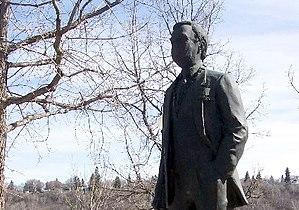
Ramon John Hnatyshyn, dit Ray Hnatyshyn, né le 16 mars 1934 à Saskatoon et mort le 18 décembre 2002 à Ottawa, est un homme d'État canadien, d'origine ukrainienne, ayant occupé le poste de gouverneur général du Canada de 1990 à 1995. Il appartenait auparavant au Parti progressiste-conservateur du Canada et a exercé diverses fonctions ministérielles, sous la direction de Joe Clark et Brian Mulroney.
La liste des gouverneurs généraux du Canada depuis la Confédération en 1867 présente ceux qui ont occupé ce poste de 1867 à nos jours. Pour la liste des gouverneurs des différentes entités historiques qui composent aujourd'hui le Canada, voir la Liste des gouverneurs du Canada avant la Confédération.